Government incentives for plug-in electric vehicles

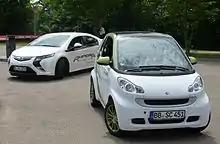
Smart ED all-electric car (right) and Opel Ampera plug-in hybrid (left) in Germany

In August 2014, the federal government announced its plan to introduce non-monetary incentives through new legislation to be effective by 1 February 2015. The proposed user benefits include measures to privilege battery-powered cars, fuel cell vehicles and some plug-in hybrids, just like Norway does, by granting local governments the authority to allow these vehicles into bus lanes, and to offer free parking and reserved parking spaces in locations with charging points. Not all plug-in hybrids will qualify for the benefits, only those with emissions of no more than 50 g/km or an all-electric range of over are eligible.